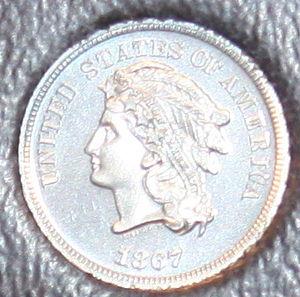
Un tour à portrait est un mécanisme ou une machine-outil utilisée par un médailleur afin de reproduire des profils sur les coins servant à la frappe de la médaille ou de la pièce. Le tour à portrait fonctionne comme un pantographe en trois dimensions, suivant les creux et les bosses d'un modèle, pour les graver sur le coin. Ce dispositif, datant du début du XVIIIᵉ siècle est dérivé du tour à guillocher utilisé par les orfèvres et les horlogers.